Galo Chiriboga

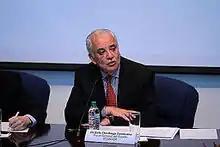
Galo Chiriboga

Galo Chiriboga is an Ecuadorian lawyer, politician, administrator and the president of "La Asociación Interamericana de Juristas". He is best known as the "Oil Minister for Ecuador".